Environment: real
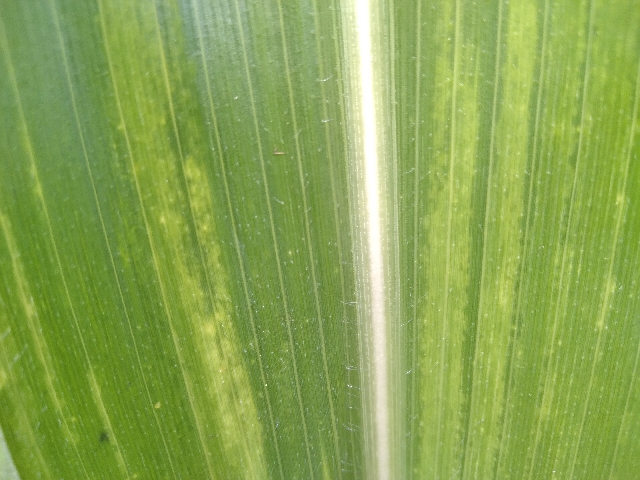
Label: lethal_necrosis